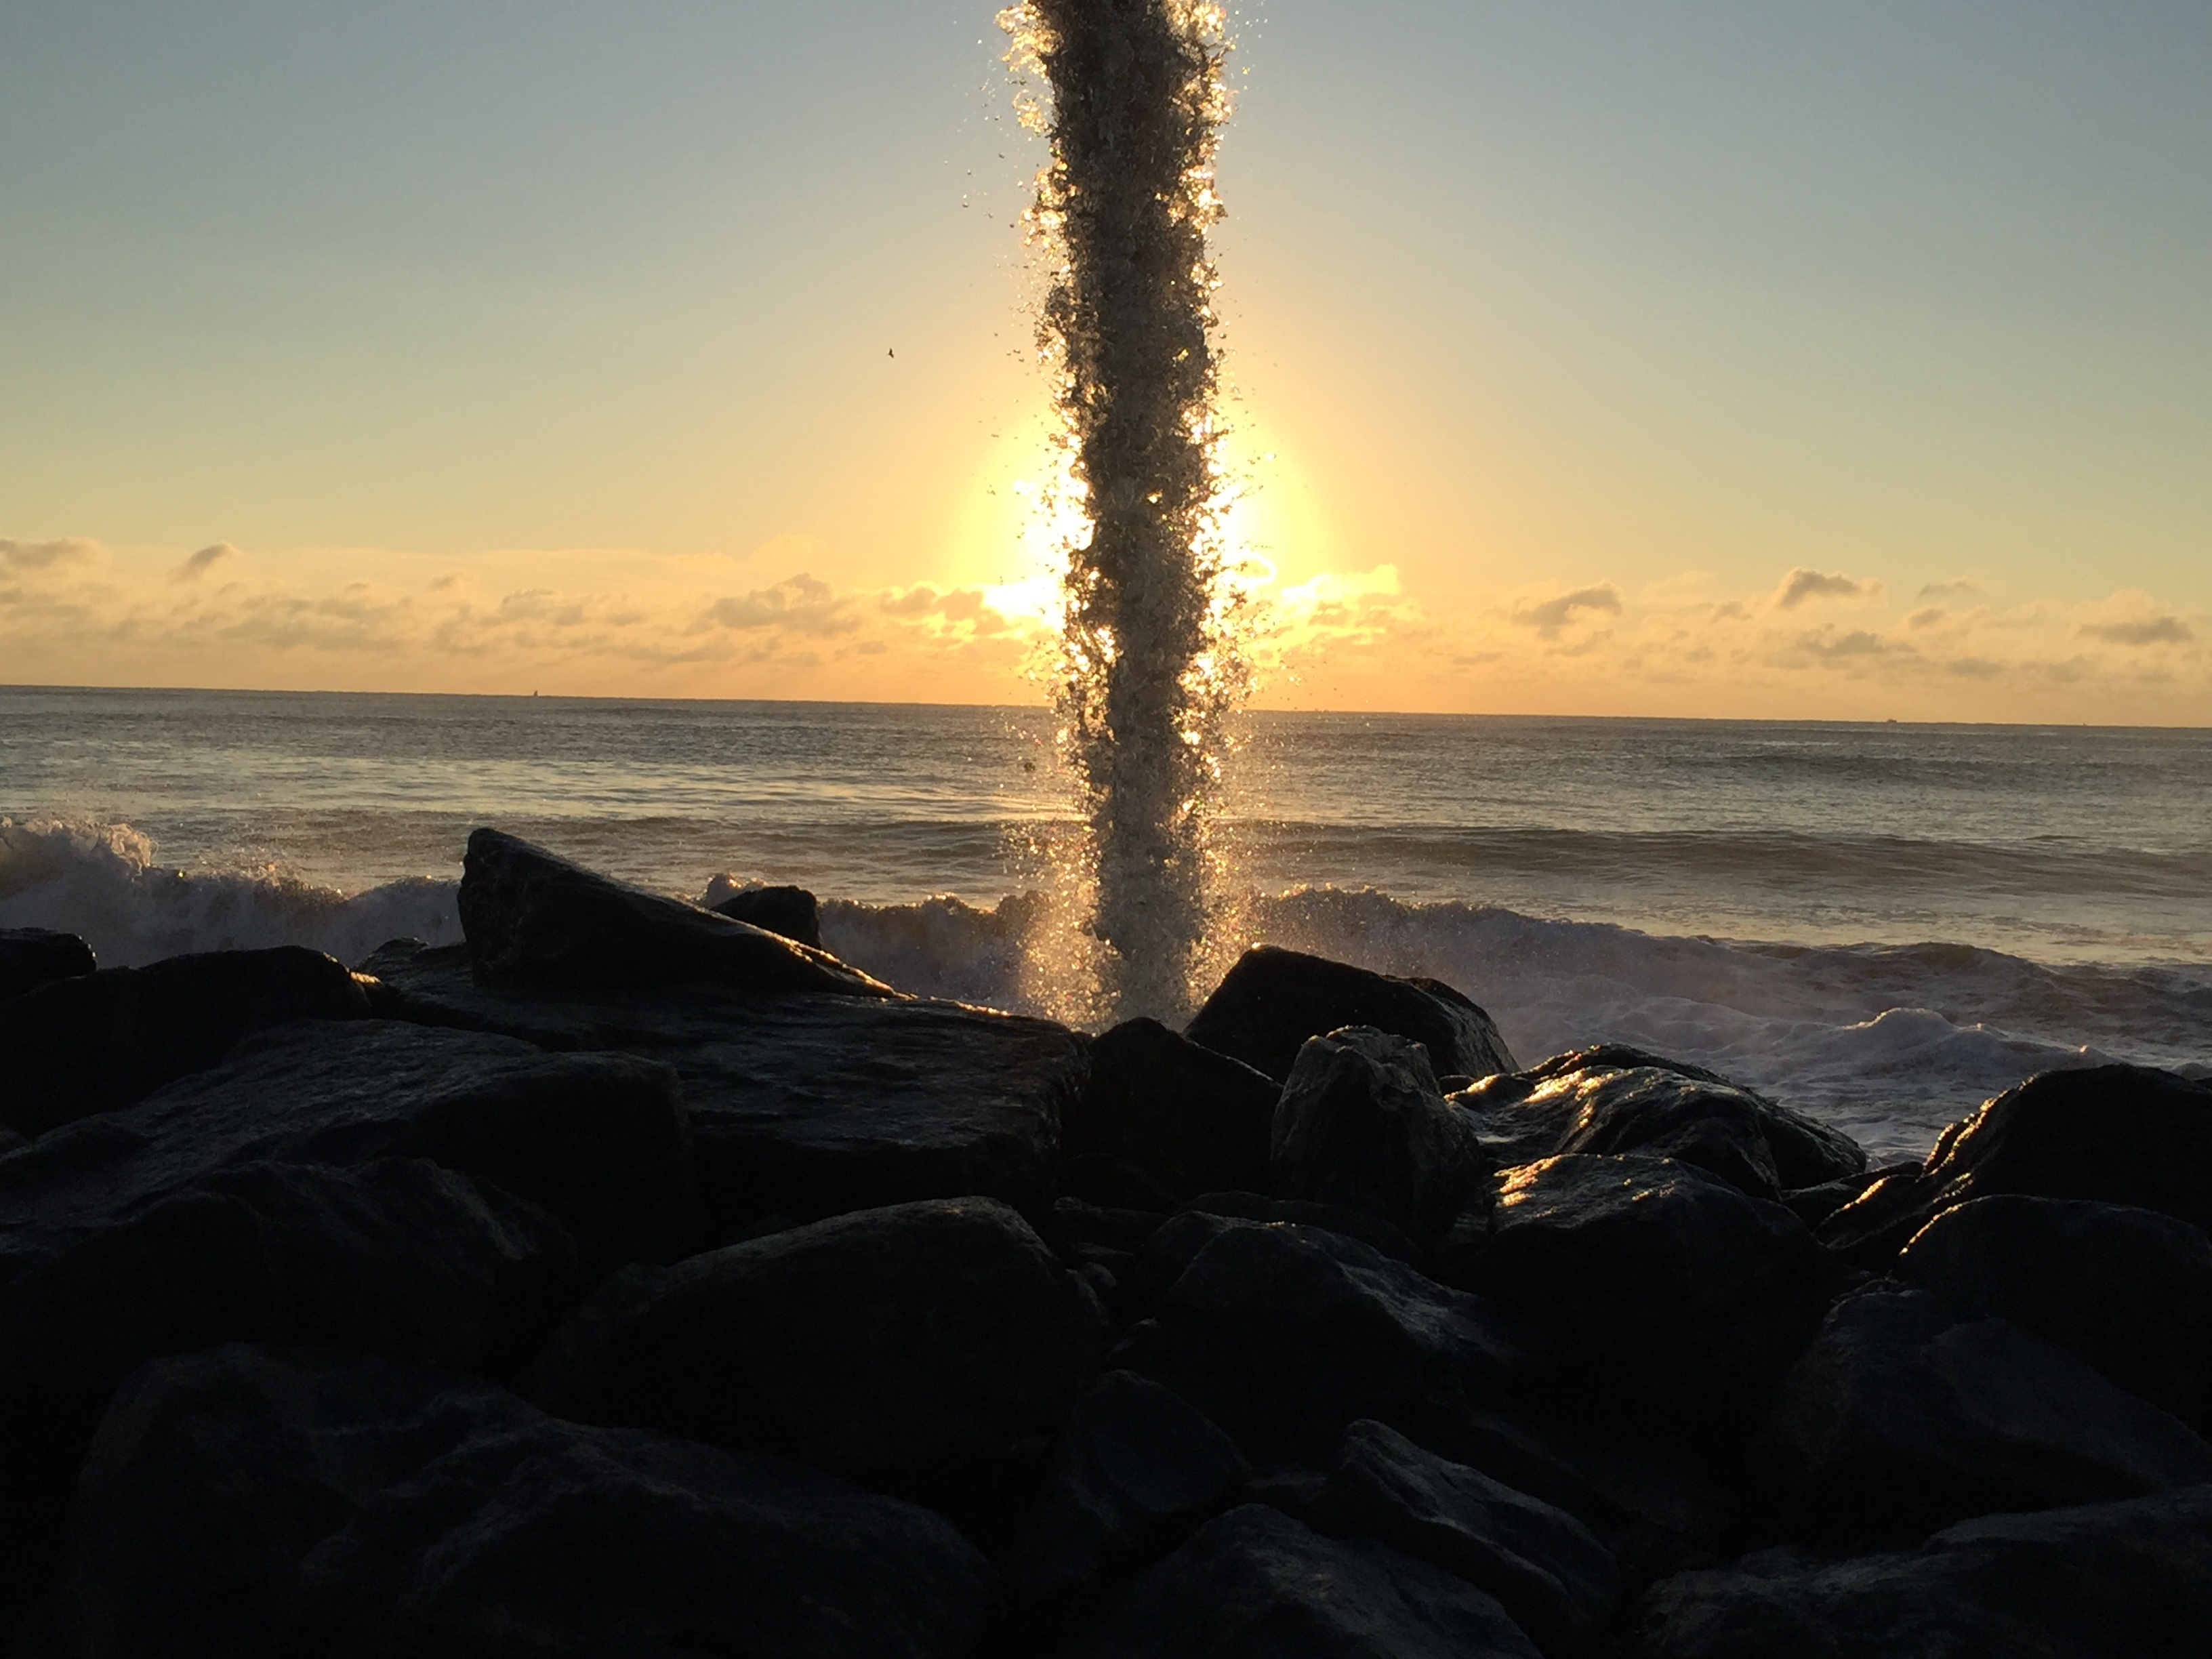
sea, shore, sunrise, coast, sunset, ocean, atmospheric phenomenon, horizon, dawn, body of water, rock, wave, beach, morning, dusk, wind wave, evening, cloud, sunlight, sun, reflection, cape, terrain, cliff, bay, tower